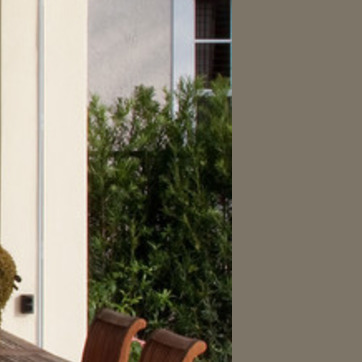
Material: foliage